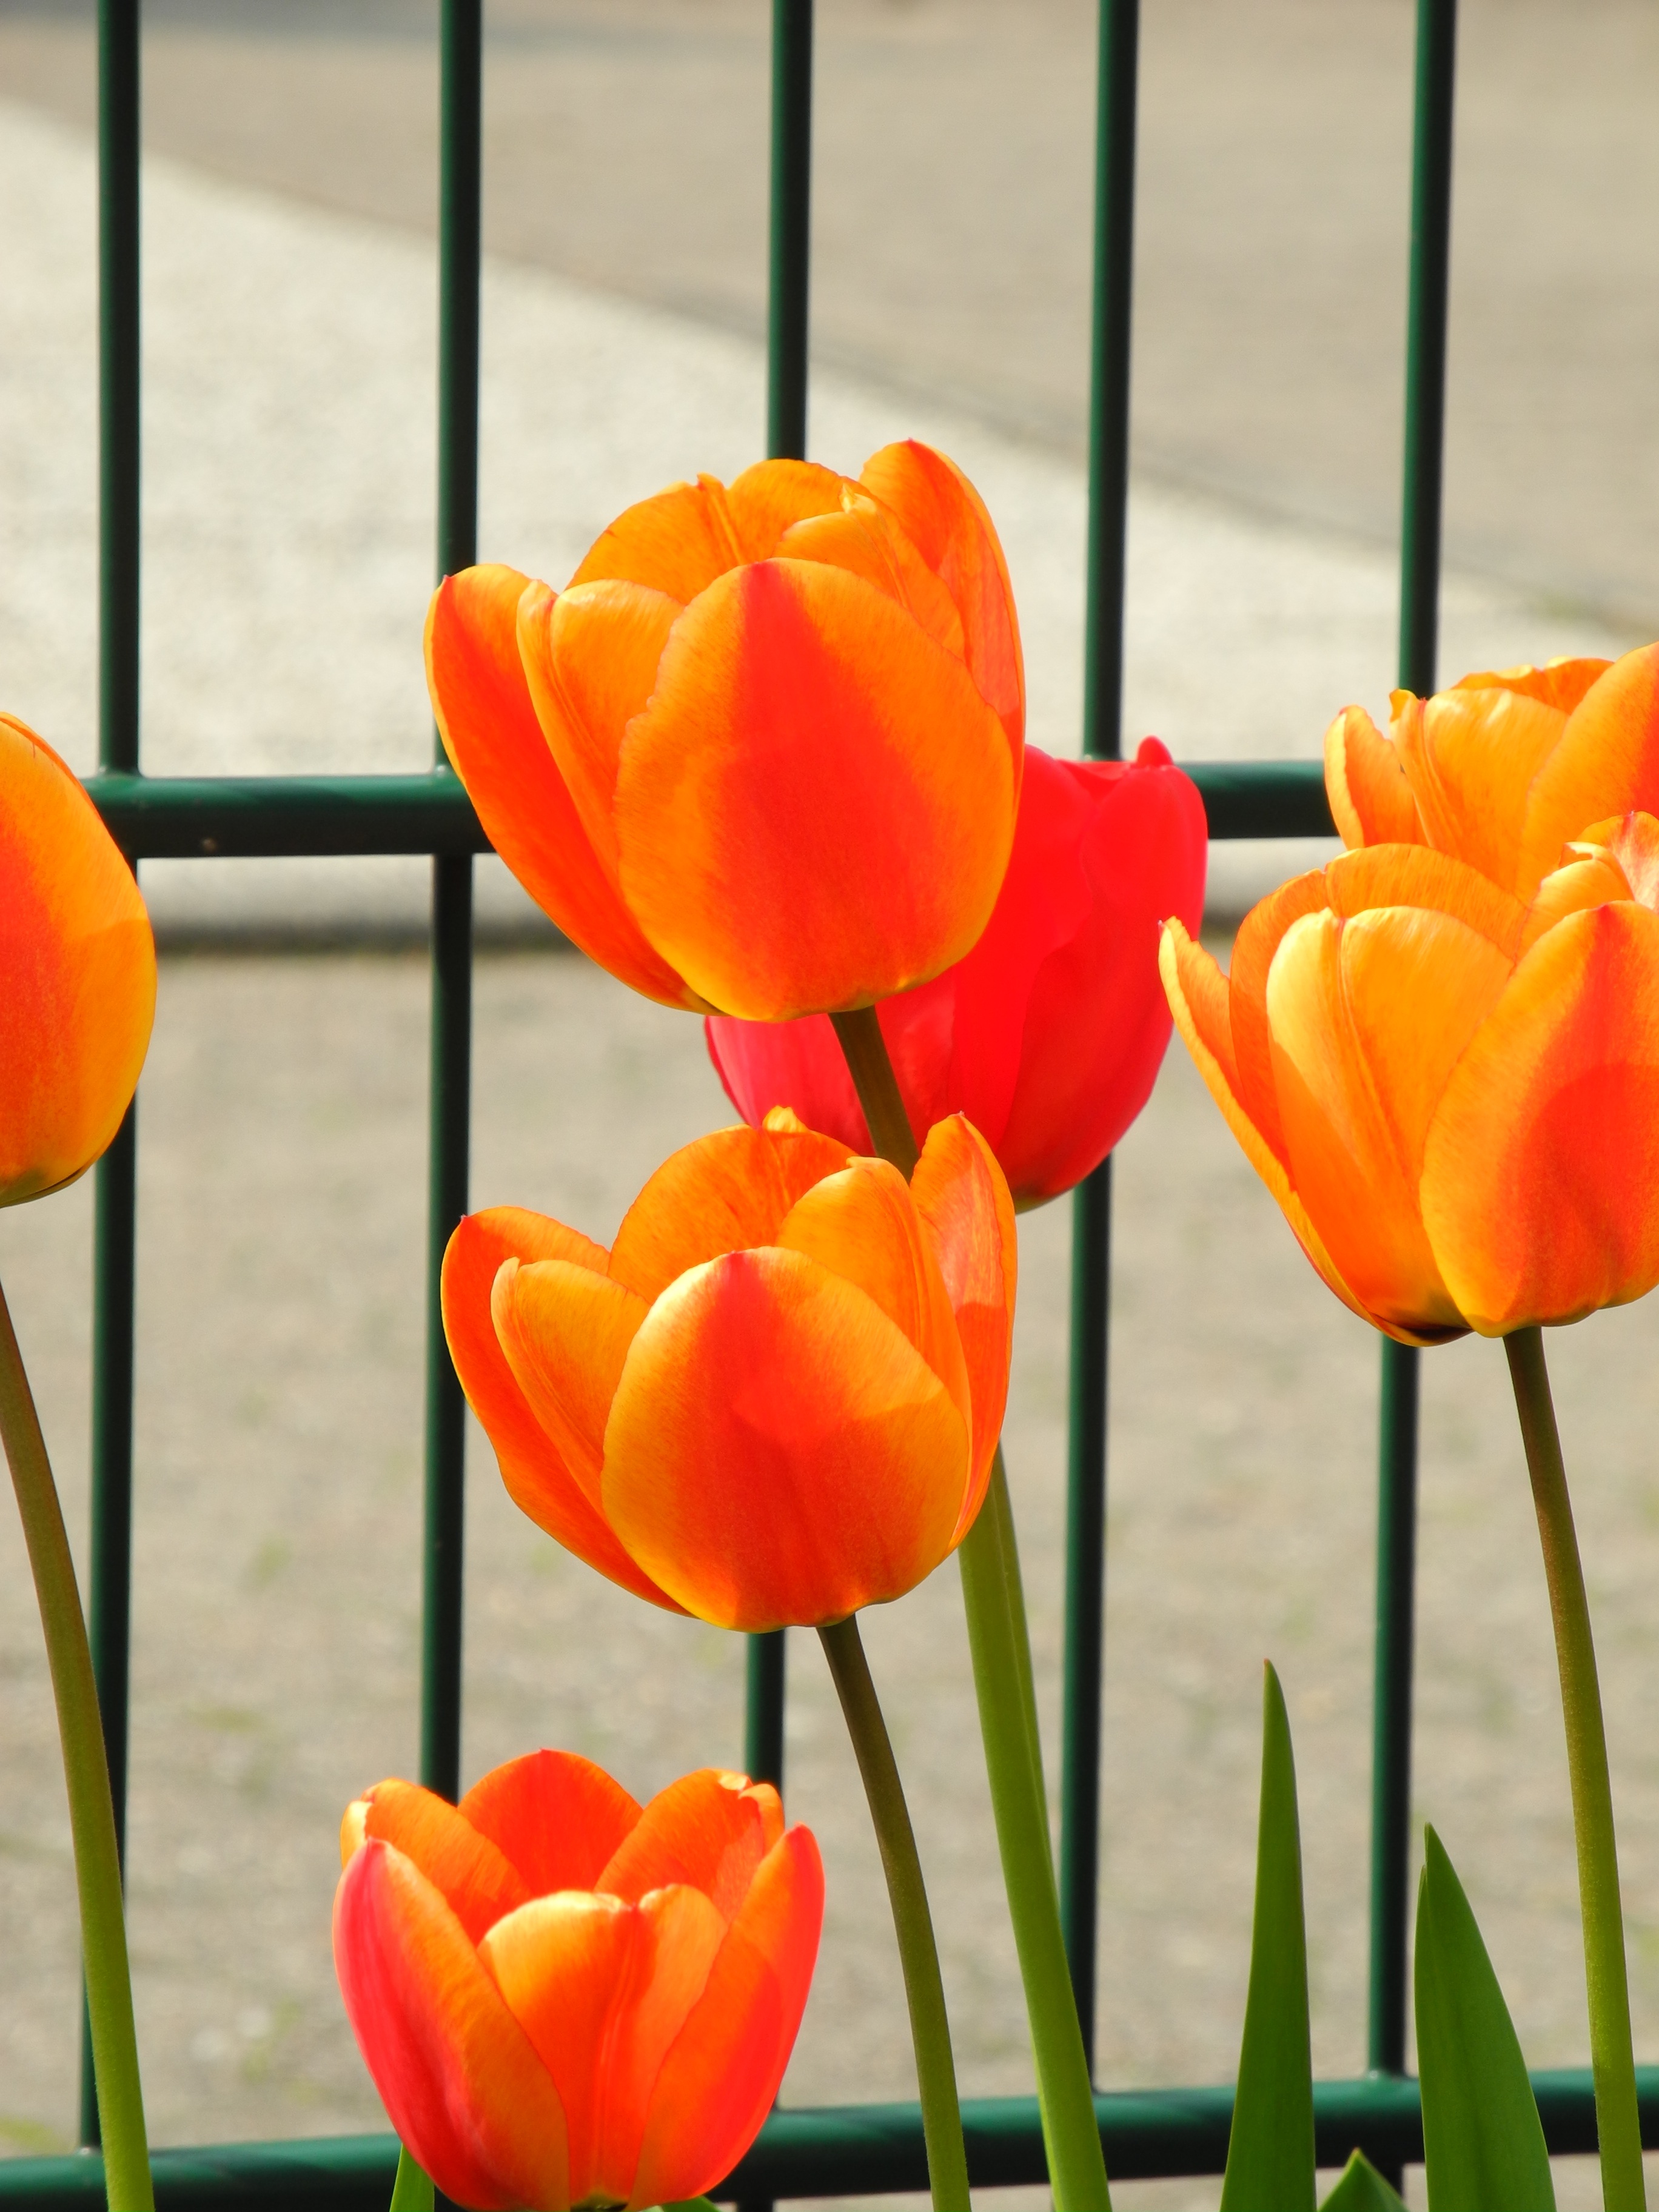
plant, flower, petal, tulip, spring, yellow, springtime, organ, garden fence, flowering plant, lily family, land plant